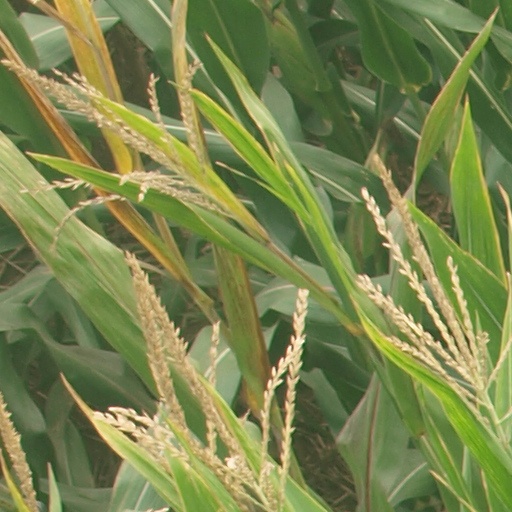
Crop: maize; corn